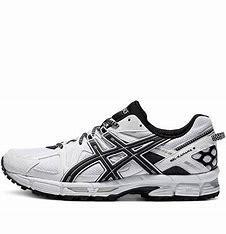
Brand: Asics
Model: Gel Kahana 8